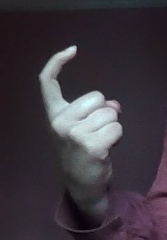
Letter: ra